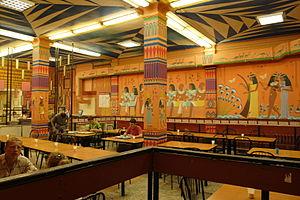
À l’origine meuble de voyage, puis magasin, la cantine est aussi depuis la fin du XIXᵉ siècle un lieu où l’on sert à boire et à manger aux personnes d’une collectivité, et, plus récemment, un service généralement subventionné de restauration collective.